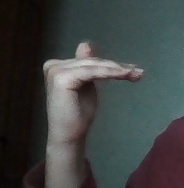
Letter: khaa